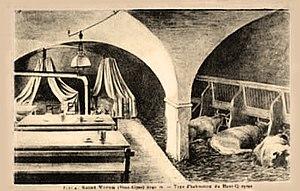
Saint-Véran Type d'habitation du Queyras au début du XXe siècle
Le Queyras est une vallée du département des Hautes-Alpes, mais également un parc naturel régional, où se pratiquent le ski en hiver et randonnée pédestre en été. Il est notamment traversé par le GR 58 qui permet d'en faire le tour ou le GR 5.